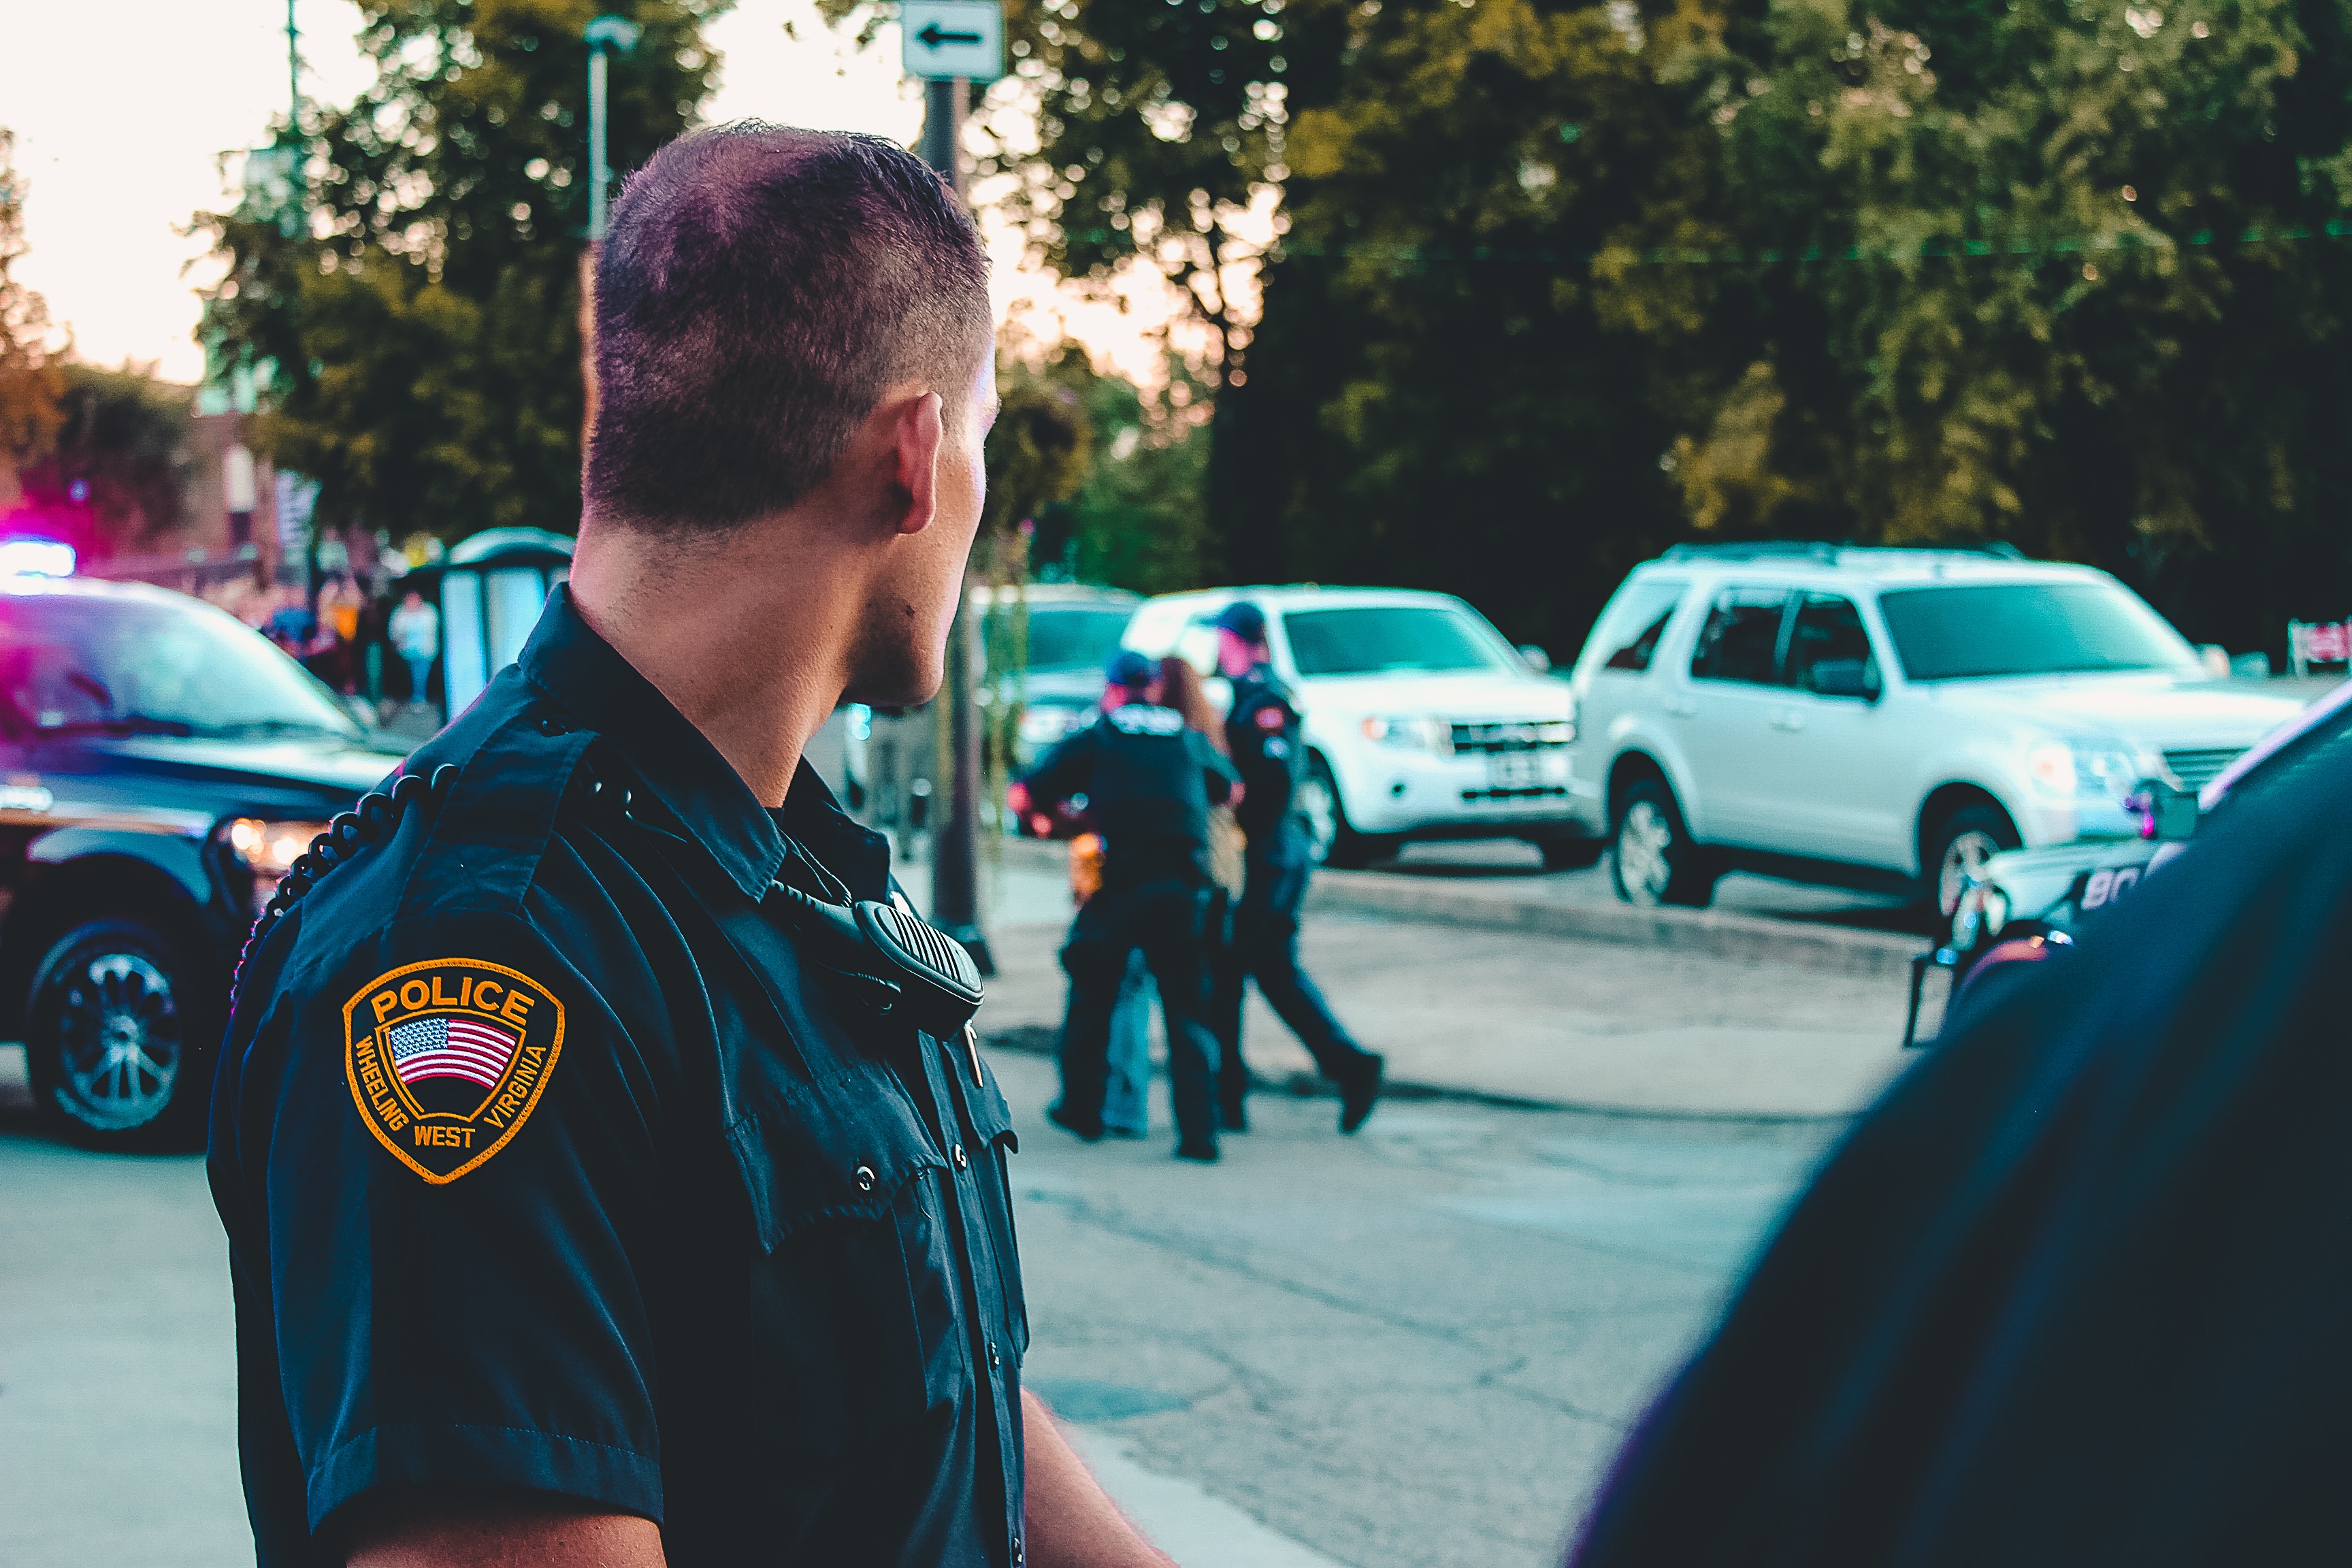
car, vehicle, motor vehicle, police, automotive design, city car, street, police officer, family car, official, sport utility vehicle, law enforcement